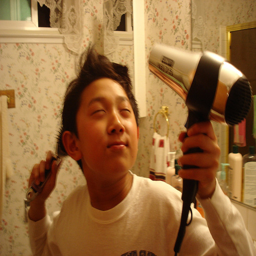
A little boy blow drying his hair with a blow dryer.
There is a young man blow drying his hair
A man standing in a bathroom holding a brush and blow dryer to dry is hair.
A boy brushing and blow drying his hair.
a guy blow drying his hair in the bathroom